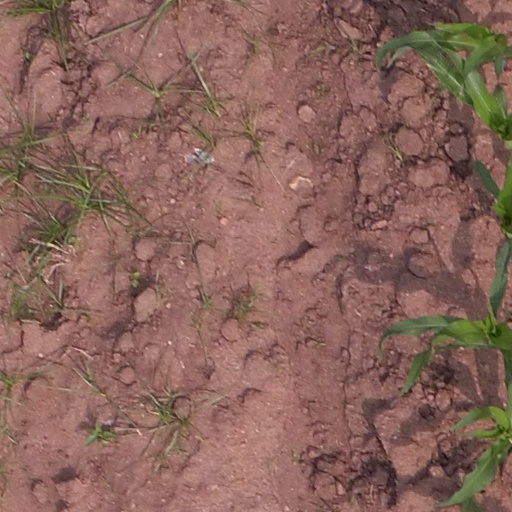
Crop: maize; corn